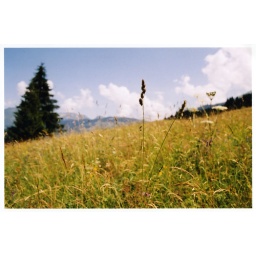
A field in the mountains above Morzine in France. I thought I'd get in with the grass.